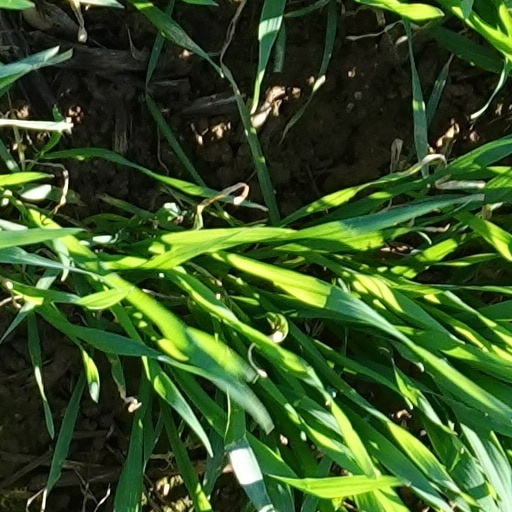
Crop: wheat